3rd (City of London) Battalion, London Regiment

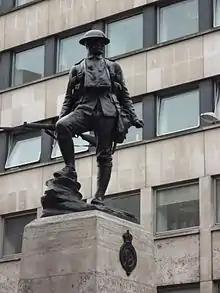
Royal Fusiliers Memorial Holborn Bar

The German Second Army launched the Second Battle of Villers-Bretonneux on 24 April. On 173rd Be's front the bombardment opened shortly before 04.00 and inflicted serious casualties. Supported by six A7V tanks and attacking out of the mist, the Germans pushed the left flank of the brigade back from Hangard Wood, but 3rd Bn maintained its position round Hangard Village on the right, and the position was stabilised with the support of British tanks. A counter-attack that night restored the original line.